Thoniyakavu Bhadrakali Temple

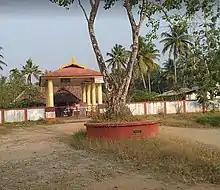
Thoniyakavu temple puthenpeedika Hindu temple Thoniyakavu sreebadrakali temple

The Thoniyakavu Temple is an ancient Hindu temple dedicated to the Goddess Bhadrakali, located in the village of Puthenpeedika in Kerala state, India.